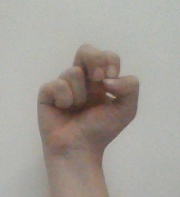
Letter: gaaf